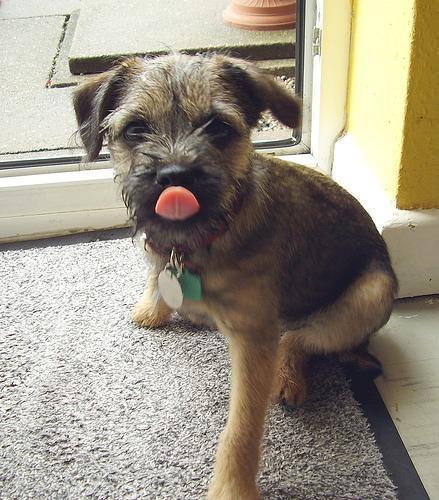
Border_terrier